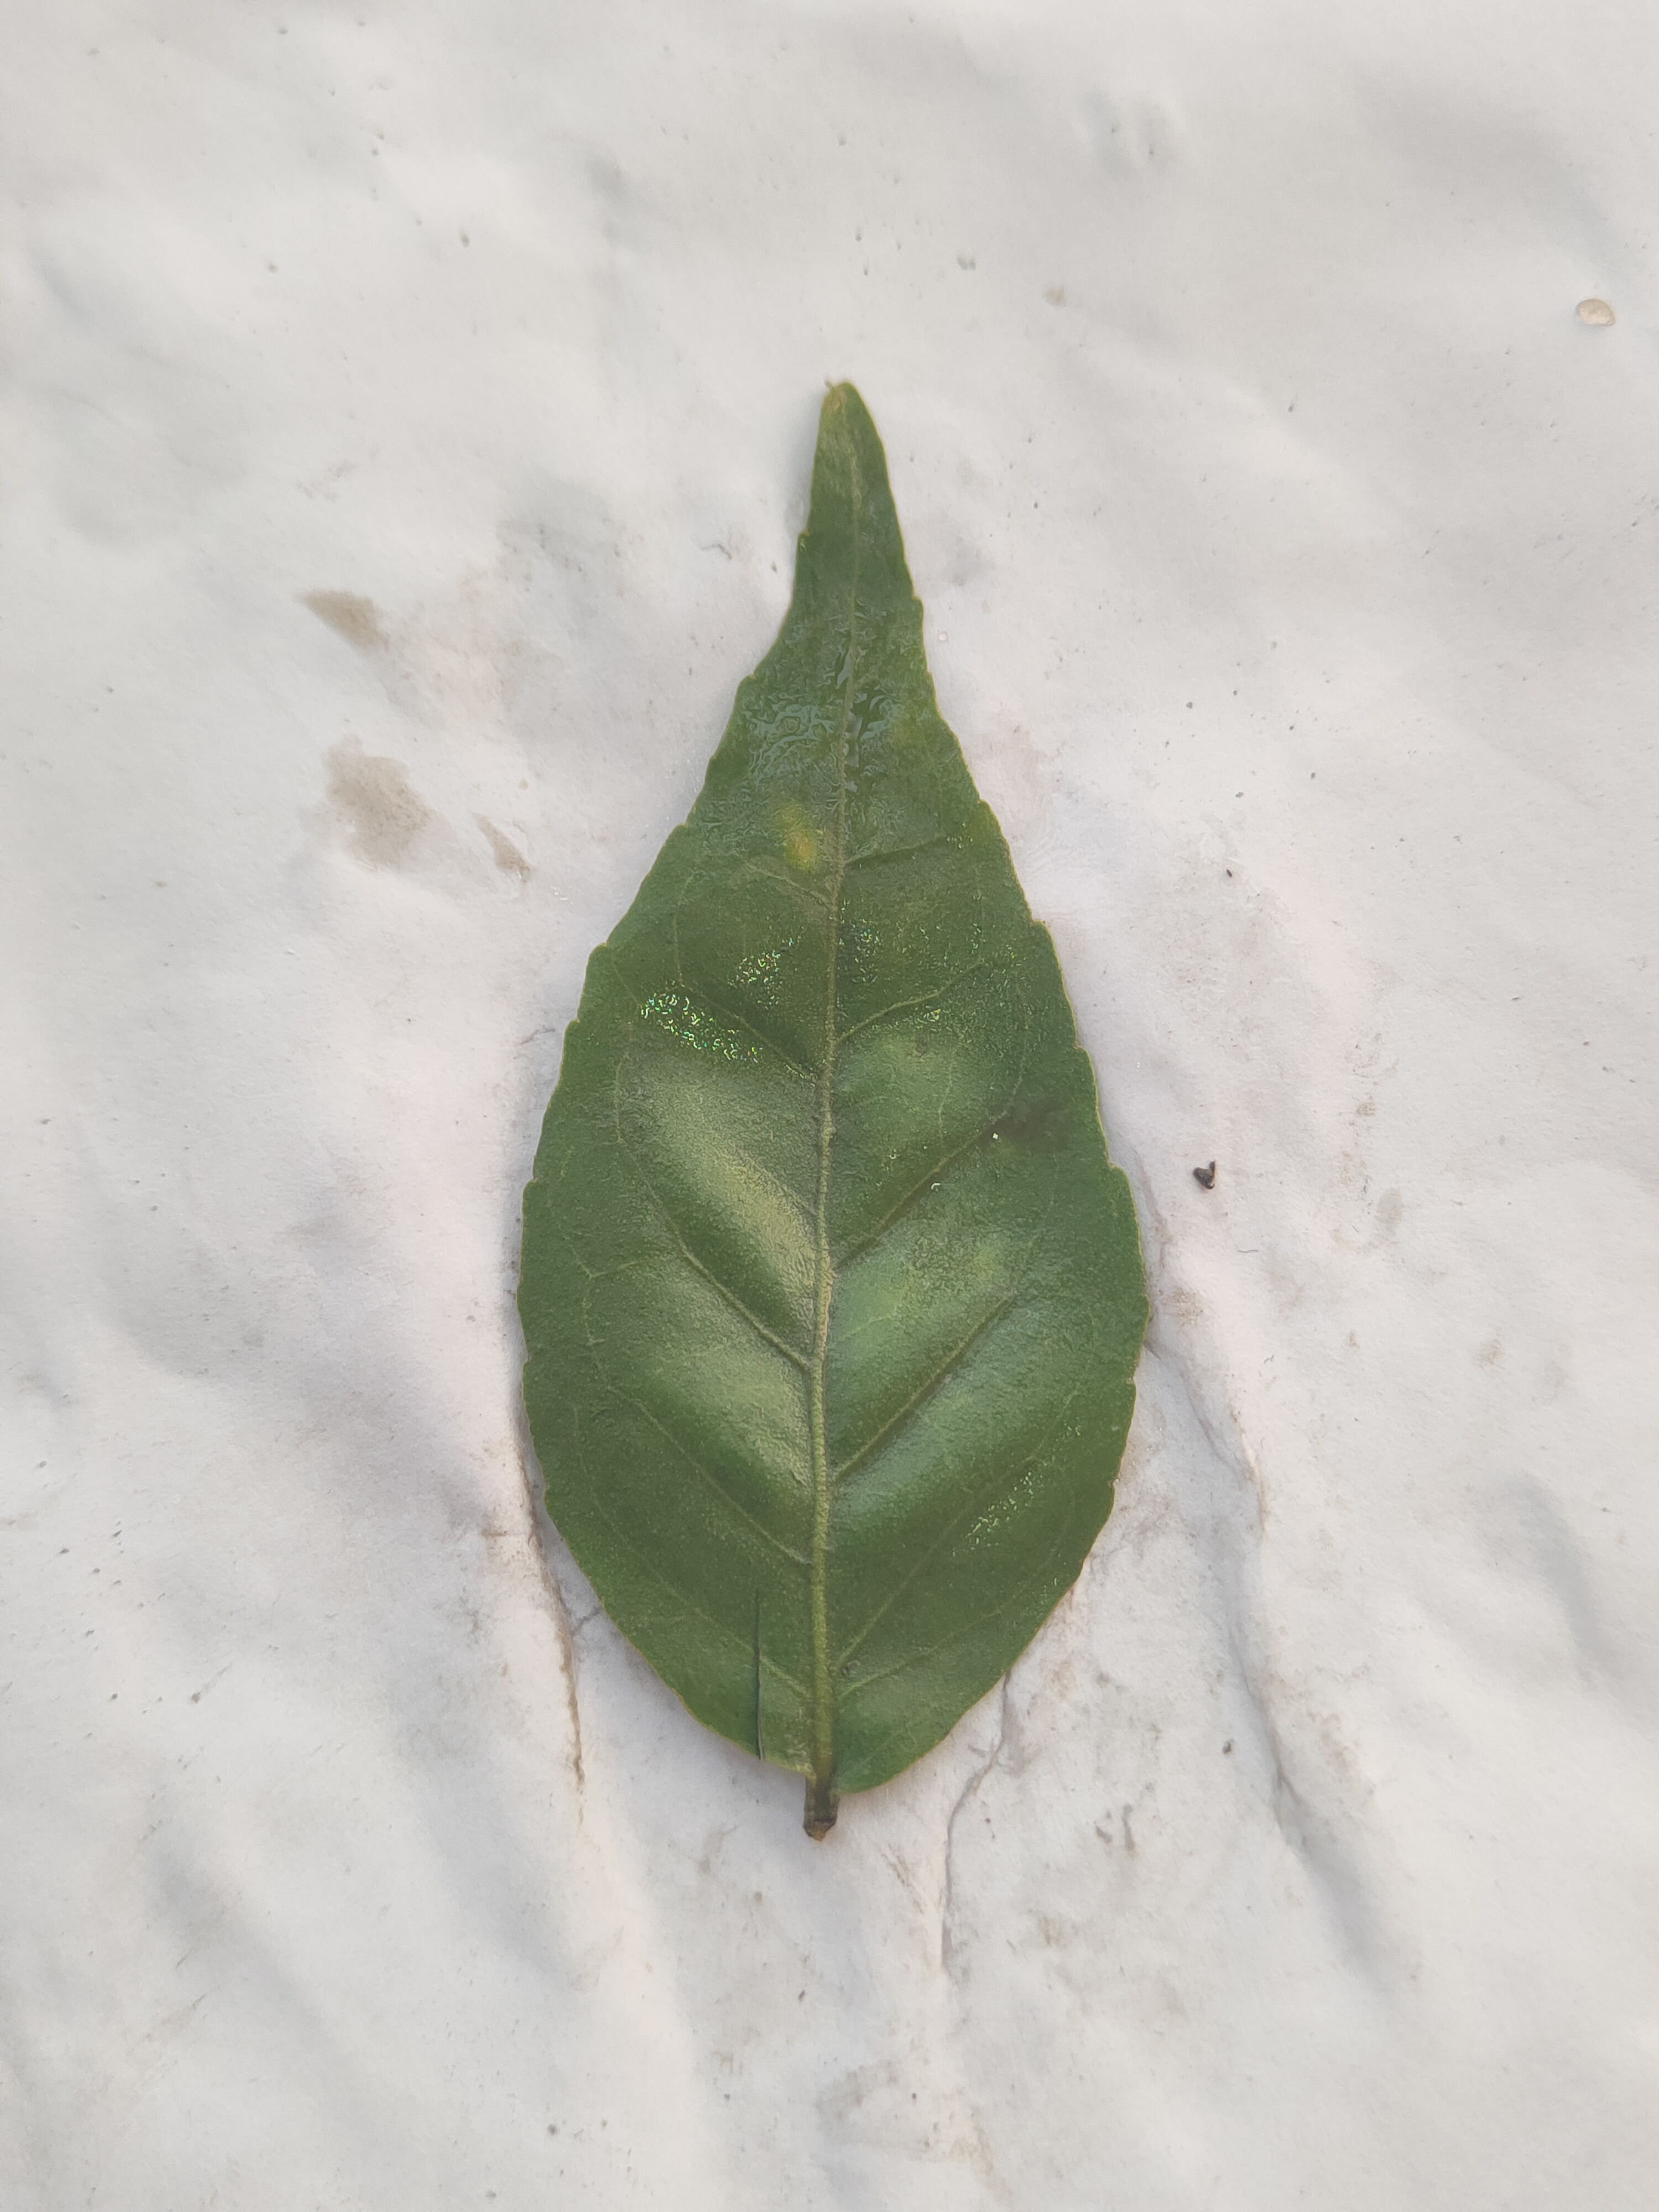
Leaf variety: Aegle marmelos